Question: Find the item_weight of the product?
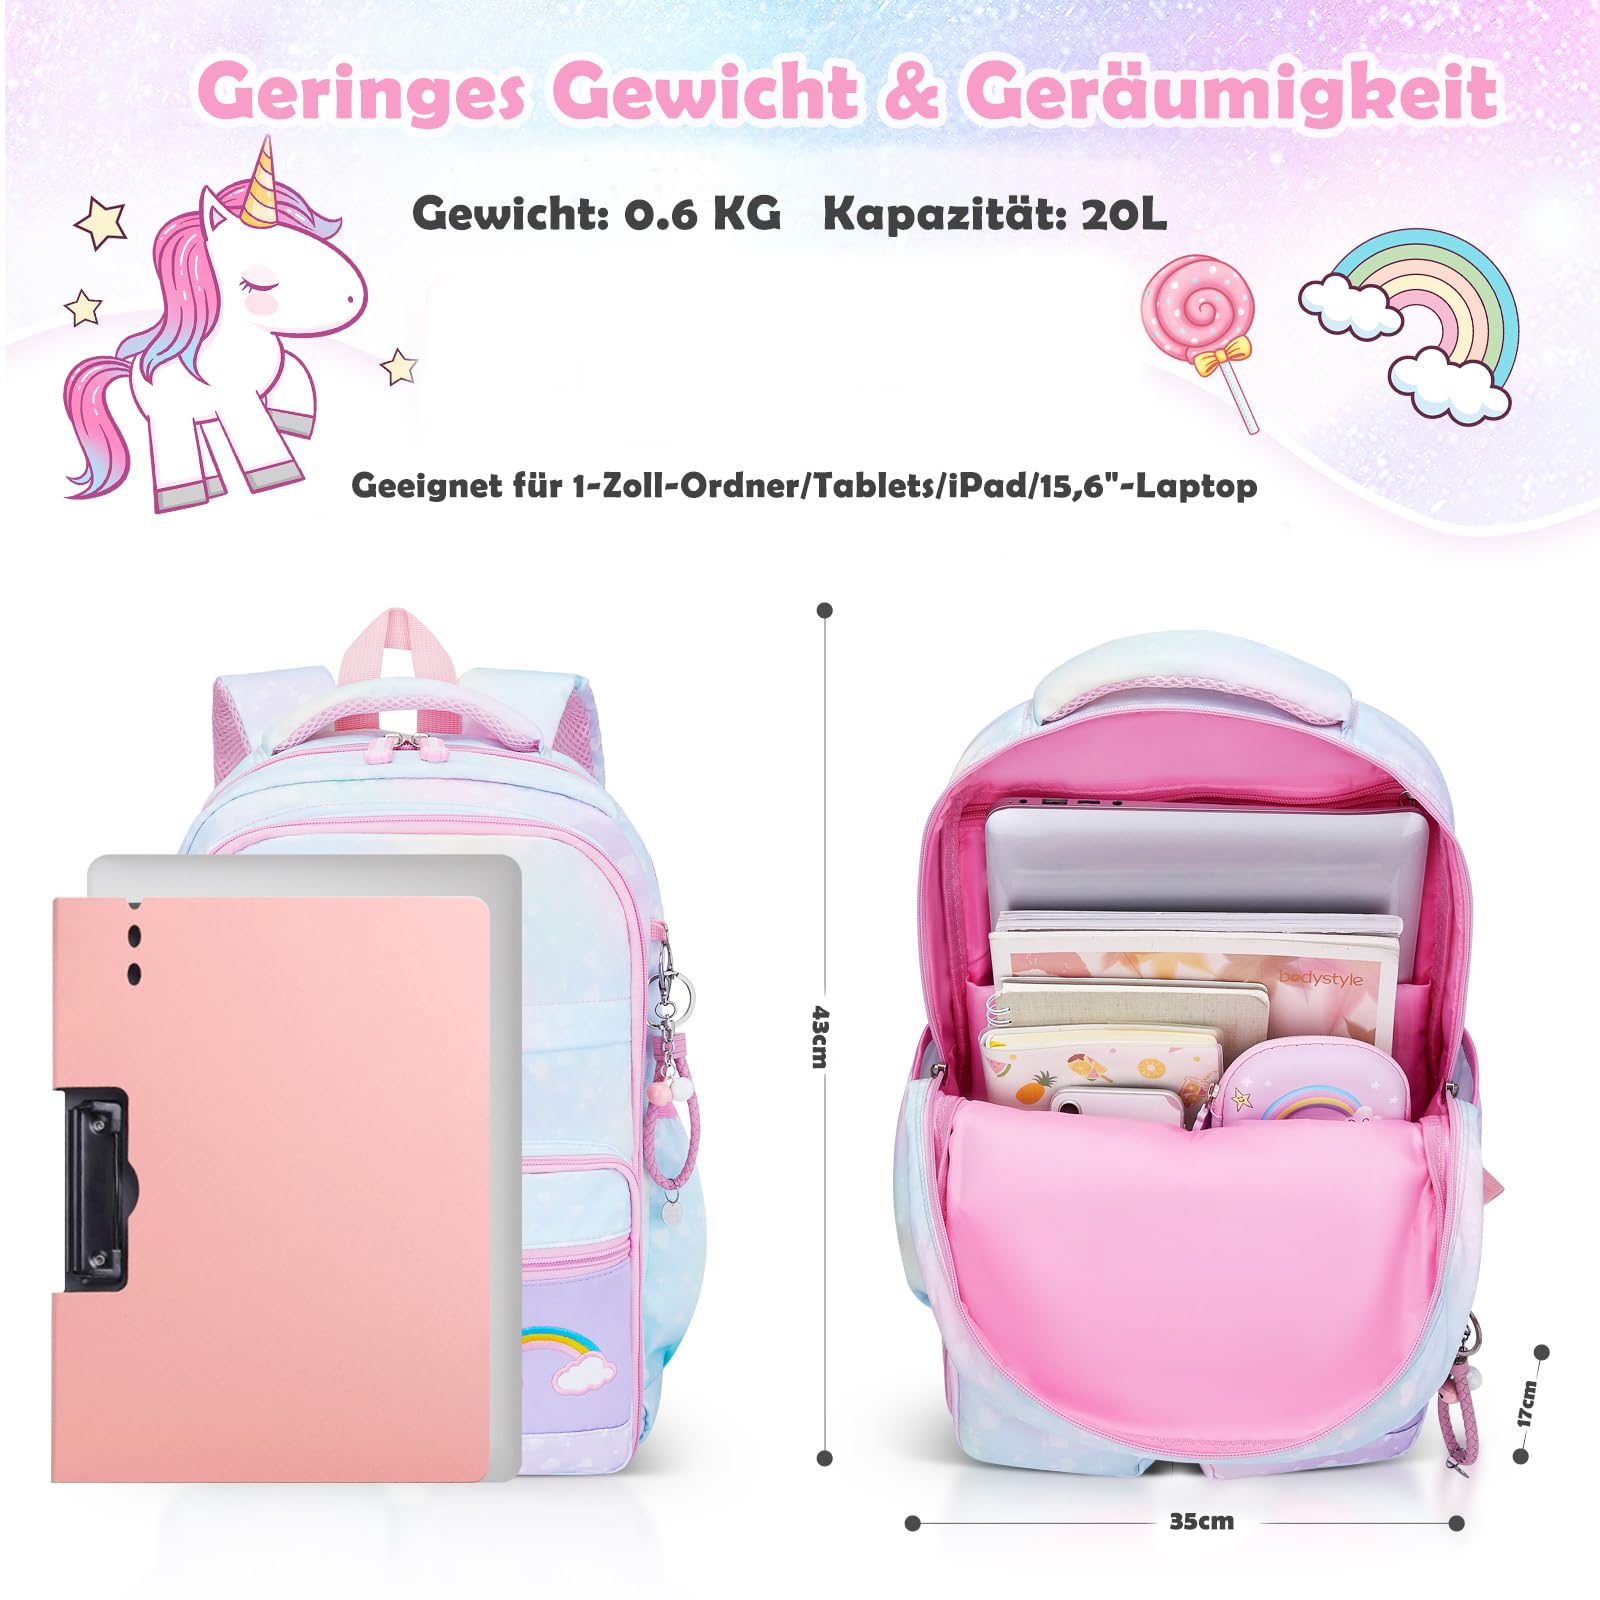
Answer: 0.6 kilogram